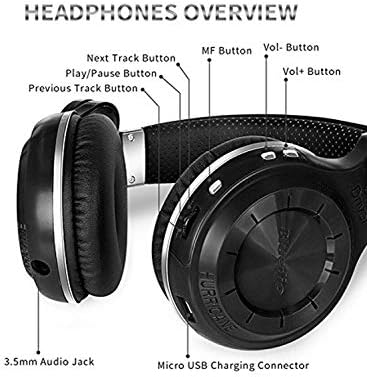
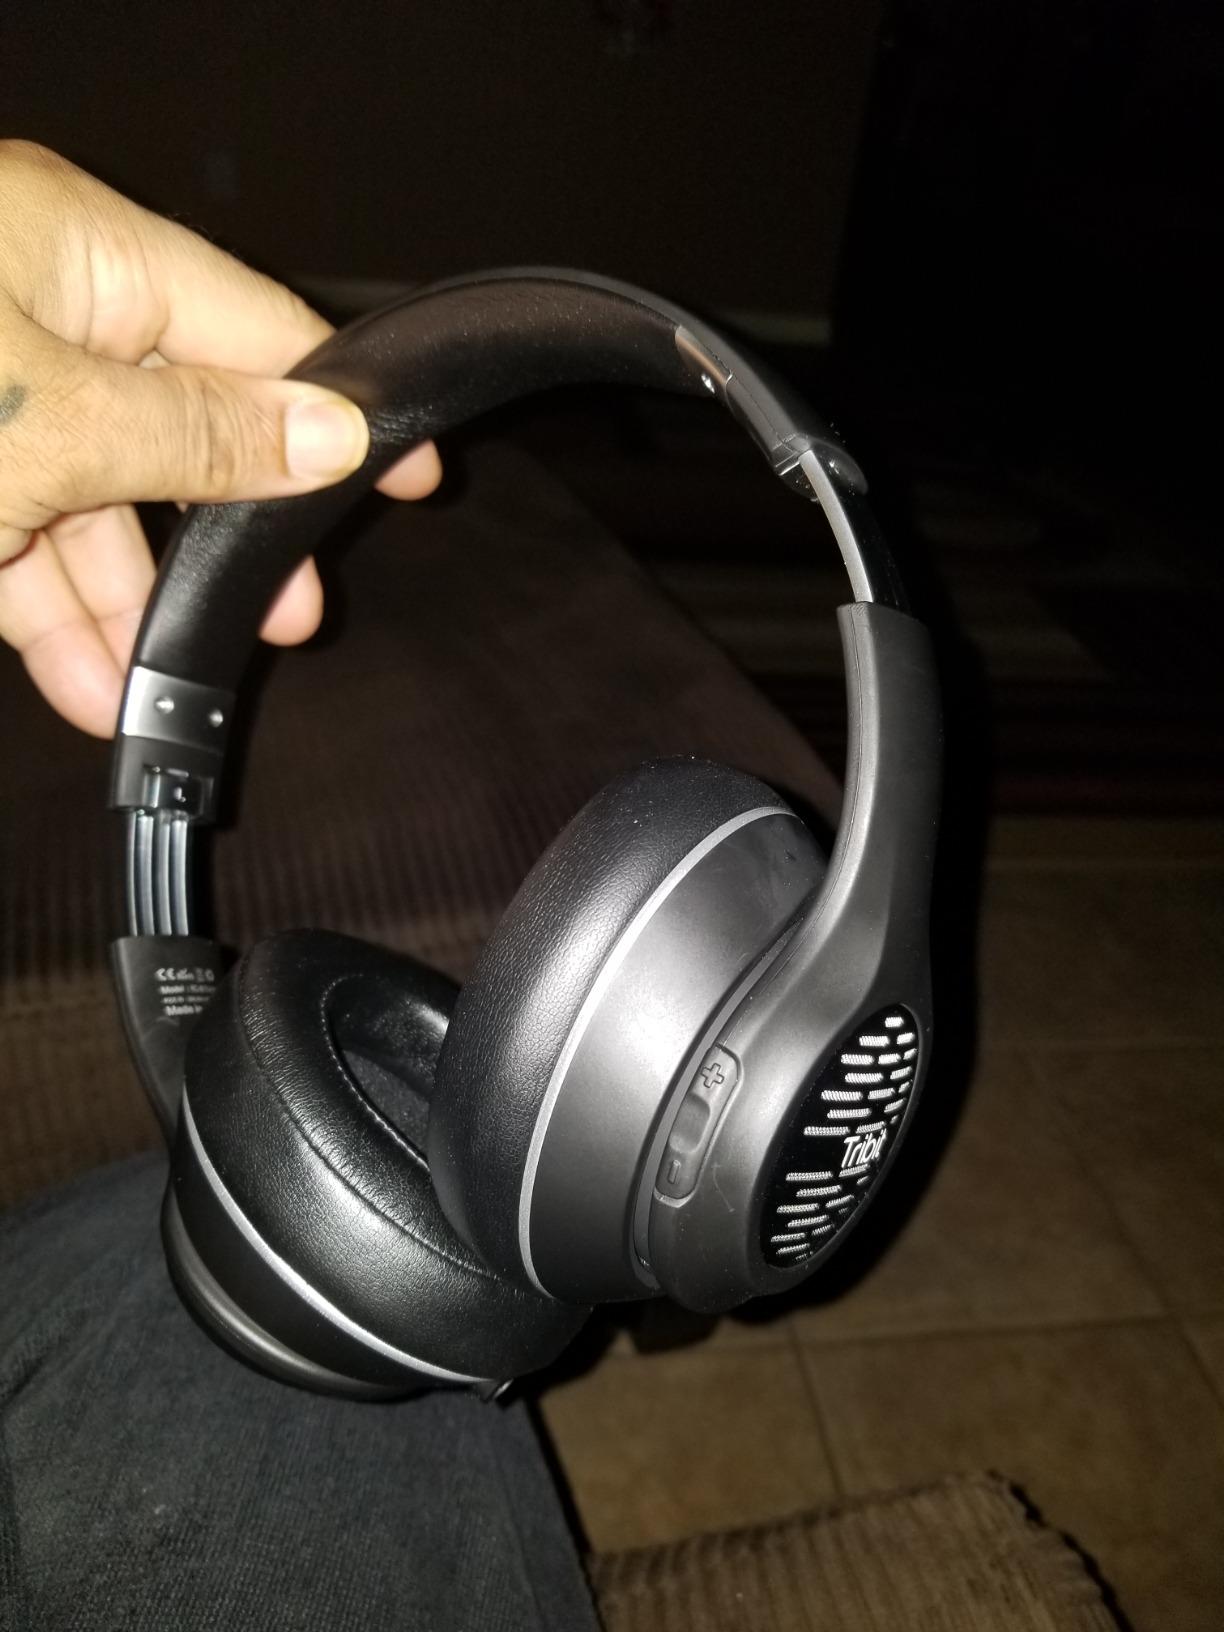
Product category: headphones
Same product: no